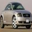
Label: automobile